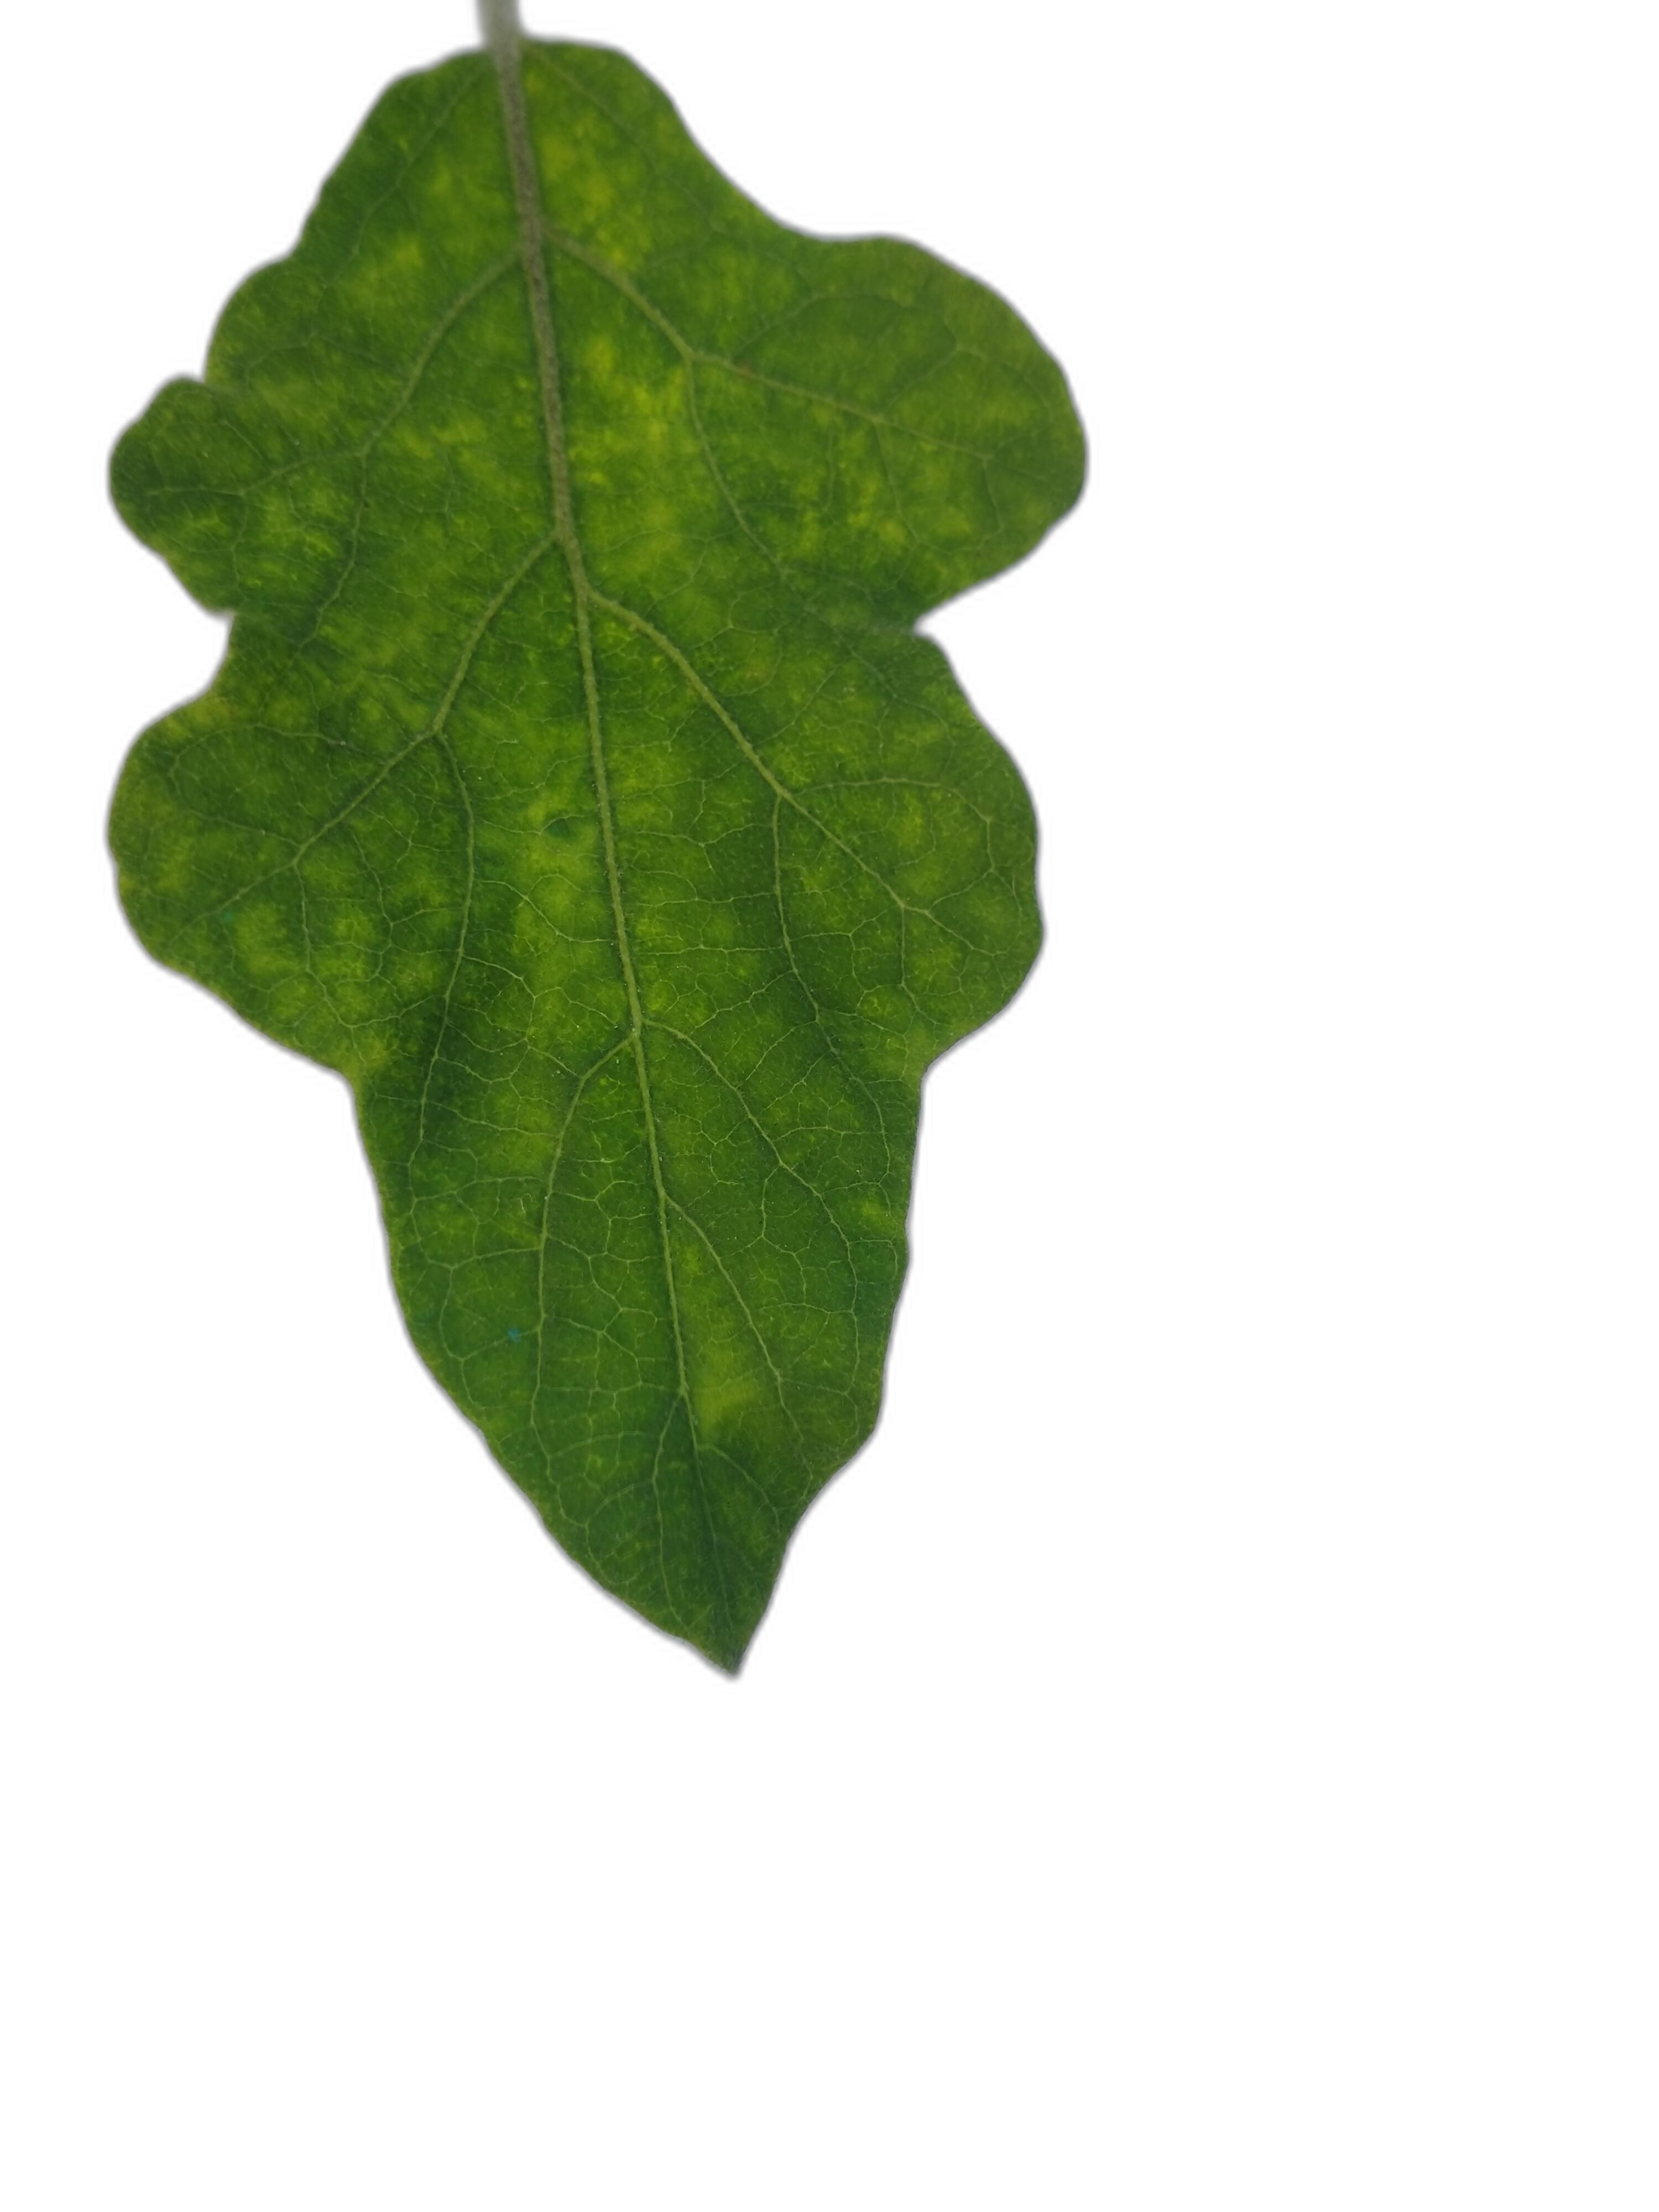
Label: Healthy Leaf